Mexican ceramics

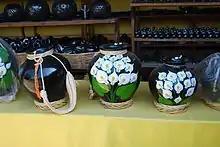
Wares for sale at the Doña Rosa workshop in San Bartolo Coyotepec, Oaxaca, Mexico

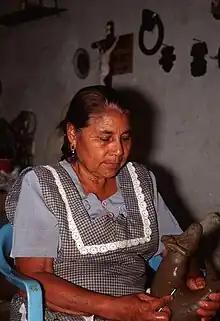
Glafira Martínez Barranco, artisan from Oaxaca

The two best known pottery traditions are "barro negro" and the green-glazed pieces of Santa María Atzompa. Barro negro (black clay) pottery is a style of pottery distinguished by its color, sheen and unique designs, and is most often associated with the town of San Bartolo Coyotepec. The origins of this pottery style extends as far back as the Monte Albán period and for almost all of its history, had been available only in a matte grayish black finish. In the 1950s, a potter named Doña Rosa devised a way to put a black metallic like sheen onto the pottery by polishing it. This look has made the pottery far more popular. While the Doña Rosa's techniques and designs are now widely copied in Oaxaca, the original workshop still exists, with her son Valente Nieto Real still making pieces at seventy years of age. From the 1980s to the present, an artisan named Carlomagno Pedro Martinez has promoted items made this way with barro negro sculptures, which have been exhibited in a number of countries.